Question: Please indicate a possible affordance area of baseball bat that can be used for holding
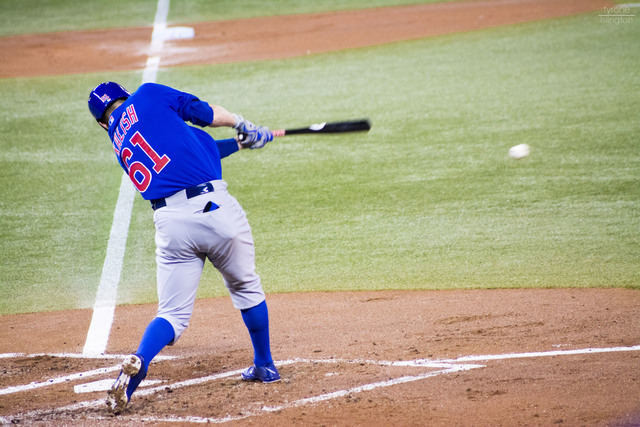
Answer: [229.5, 121.5, 277.5, 155.5]